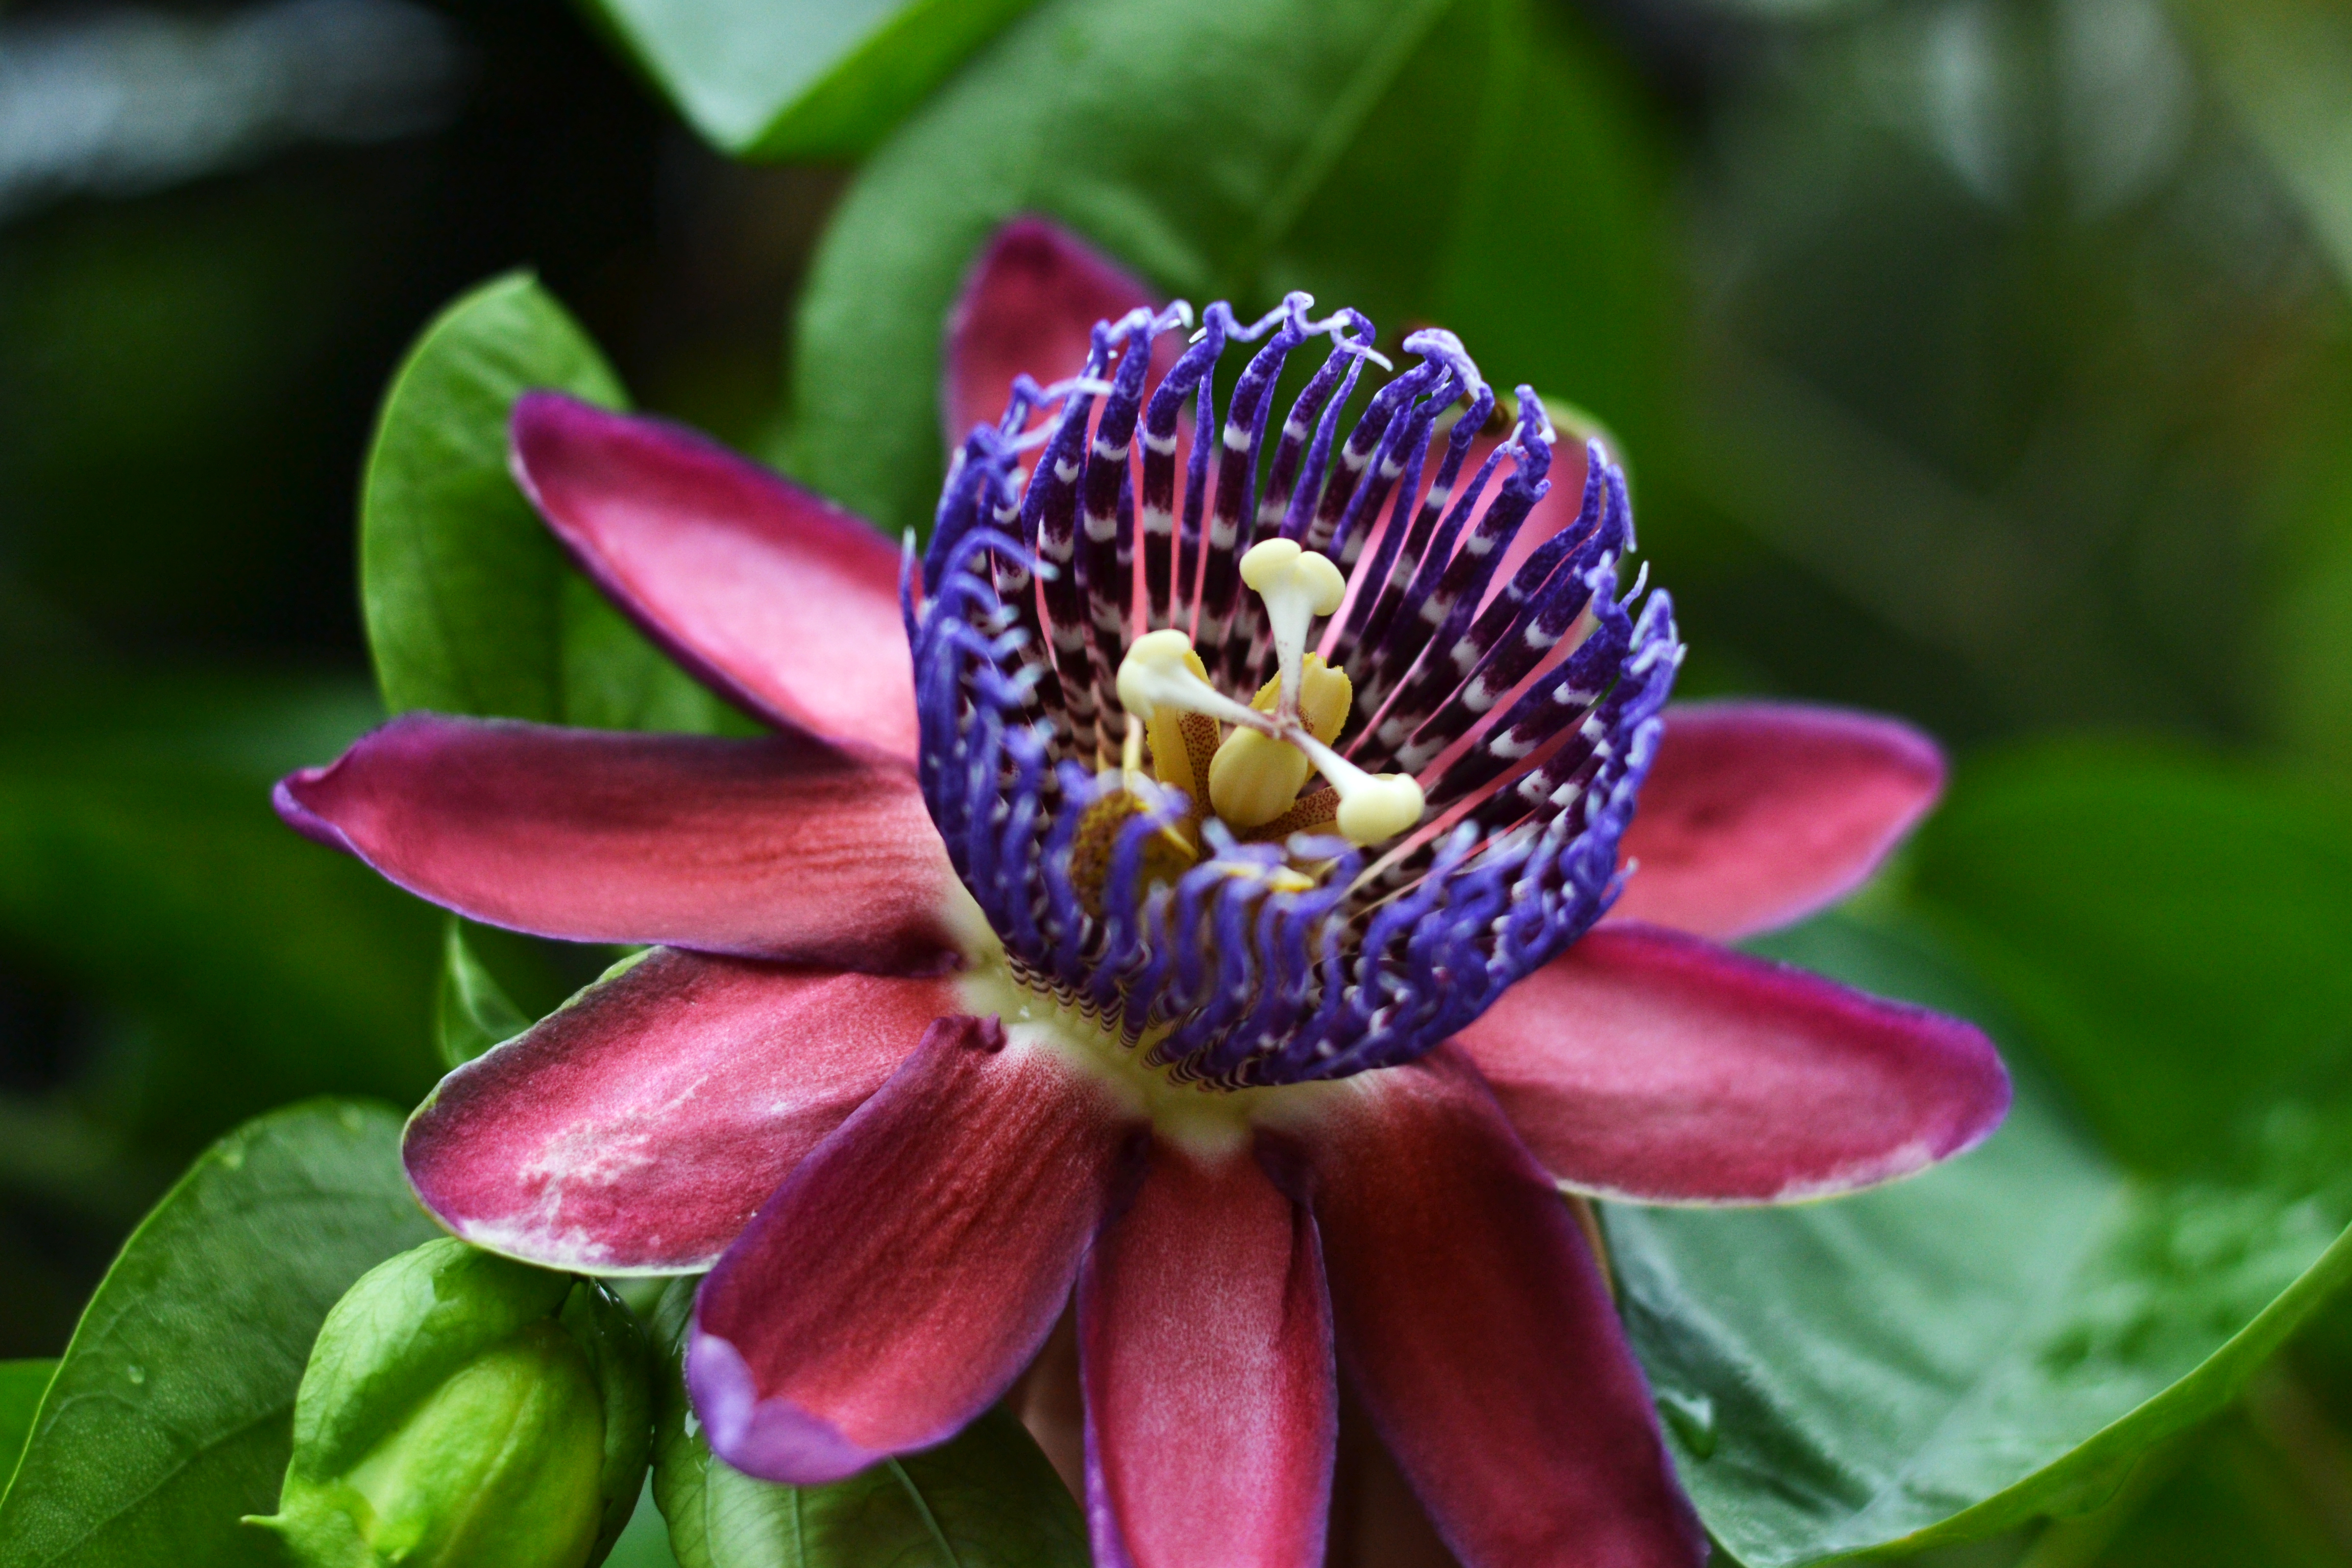
flower, plant, passion flower, passion flower family, flora, giant granadilla, purple passionflower, flowering plant, annual plant, macro photography, petal